Glossary of ancient Roman religion

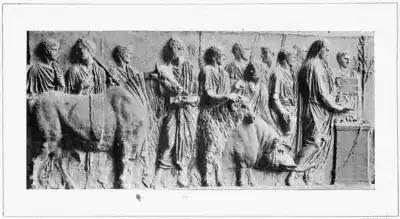
Victimae for a suovetaurilia led to the altar by

The "popa" was one of the lesser-rank officiants at a sacrifice. In depictions of sacrificial processions, he carries a mallet or axe with which to strike the animal victim. Literary sources in late antiquity say that the "popa" was a public slave. See also "victimarius".